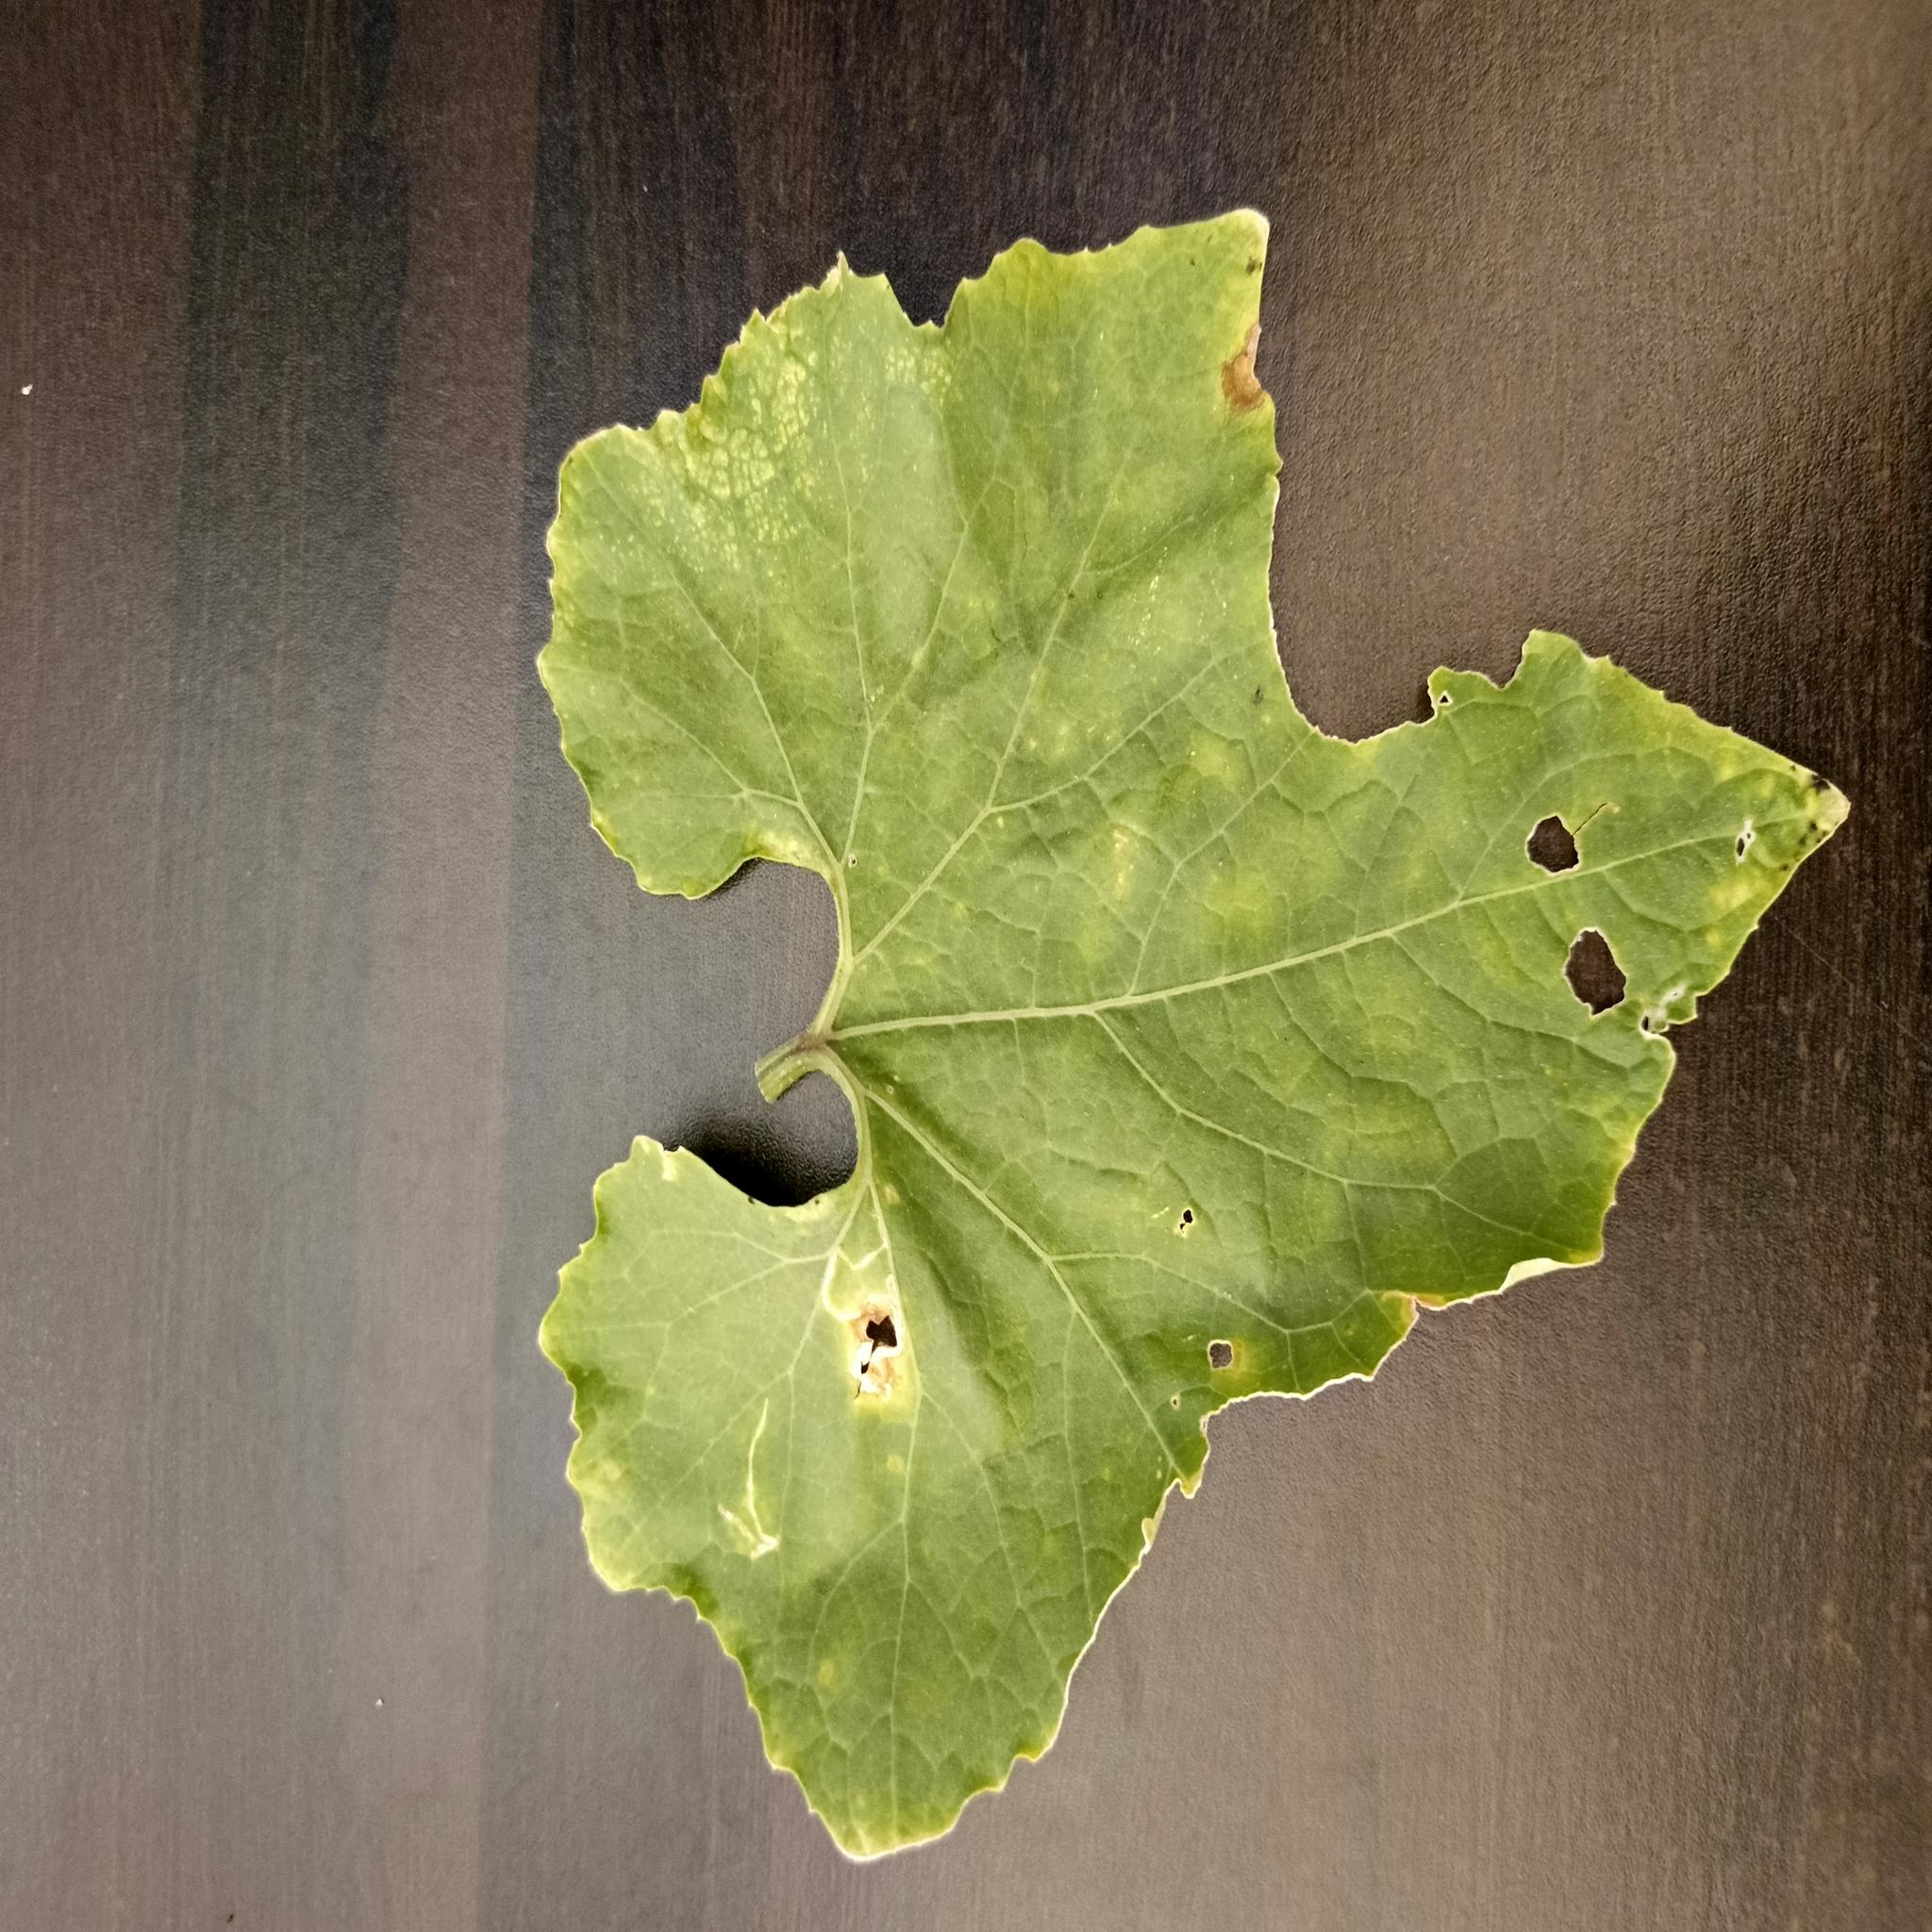
Label: Leaf miner